Mr. Gannosuke

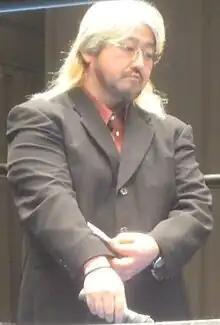
Mr. Gannosuke in March 2011.

is a Japanese retired professional wrestler. He is best known for his work in Frontier Martial-Arts Wrestling (FMW) under the ring name .